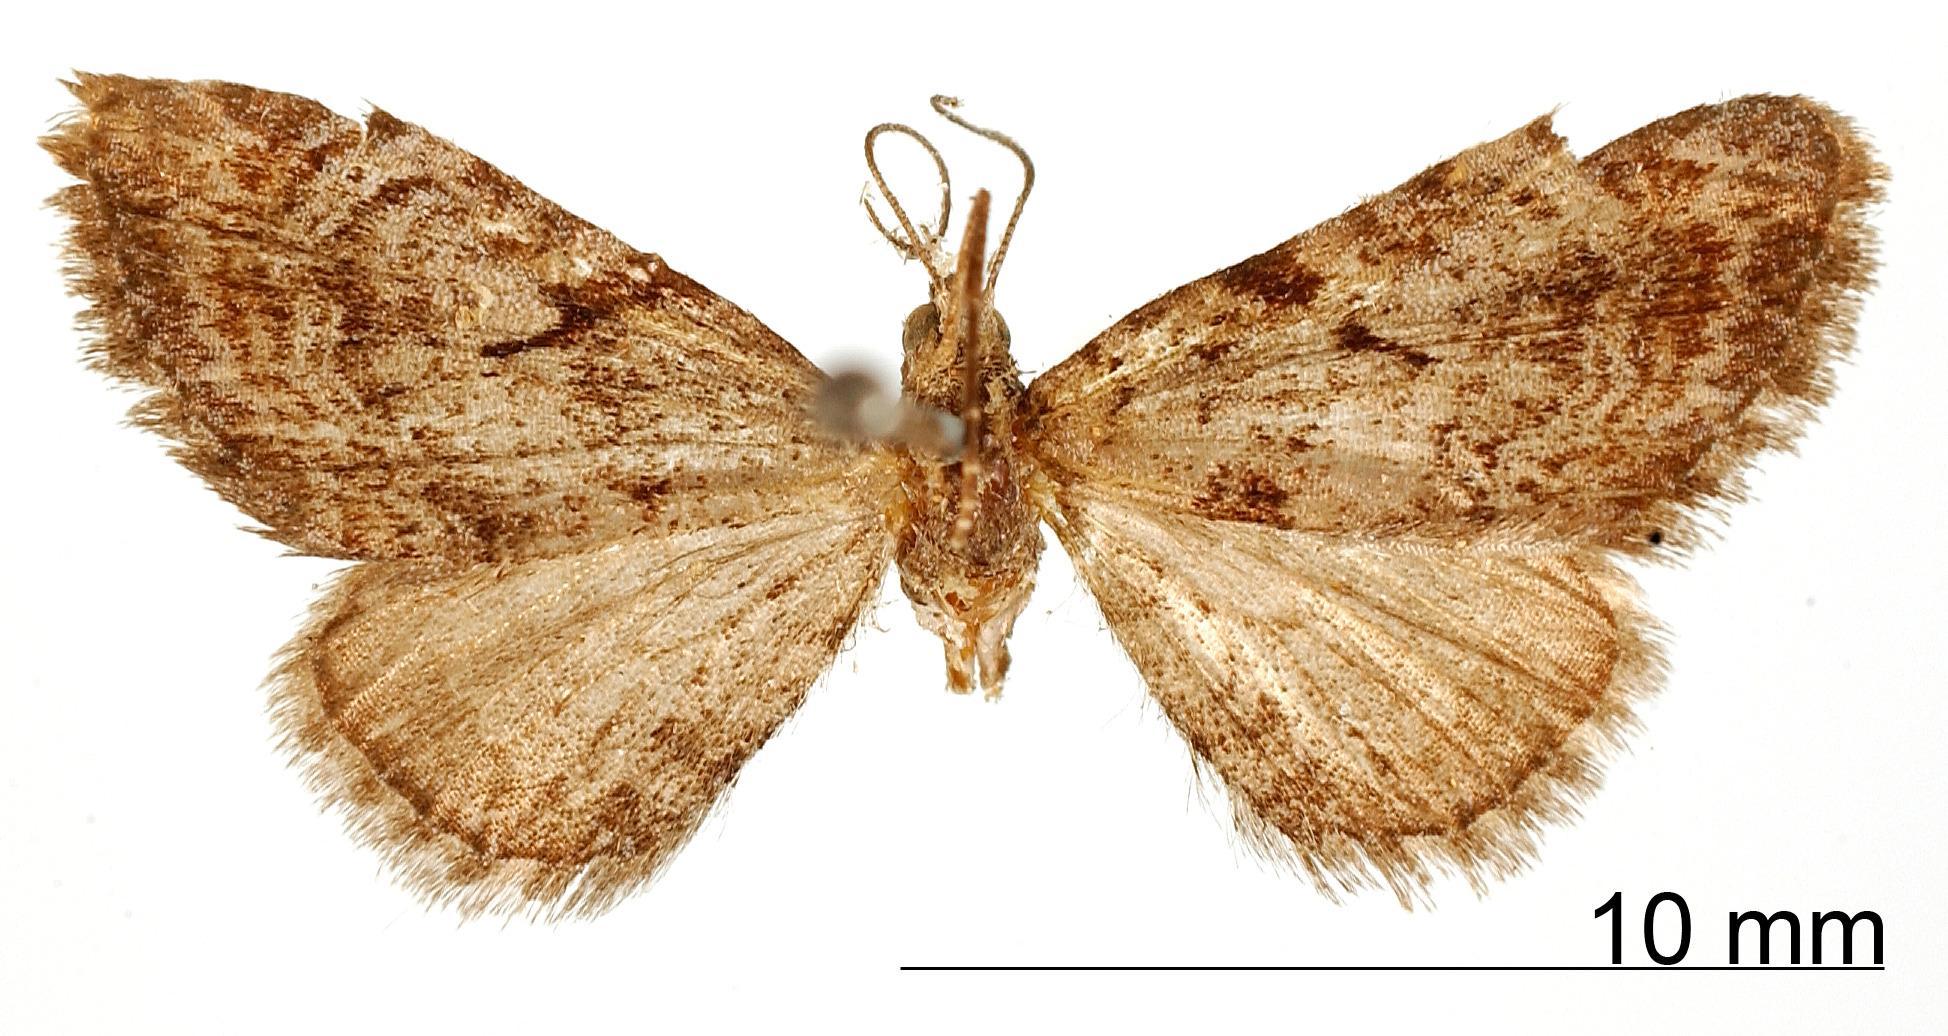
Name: Eupithecia summissa
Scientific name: Eupithecia summissa Schaus, 1913
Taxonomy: Animalia, Arthropoda, Insecta, Lepidoptera, Geometridae, Larentiinae
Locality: Mount Poas, San Jose, Costa Rica